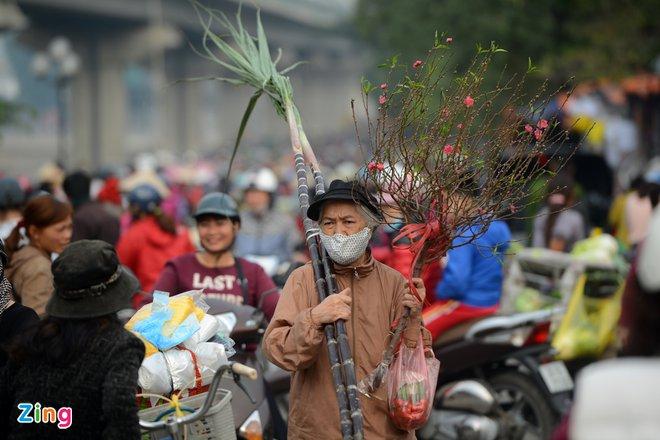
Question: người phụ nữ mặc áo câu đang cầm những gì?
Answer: một cành đào, một bịch dừa và 2 khúc mía